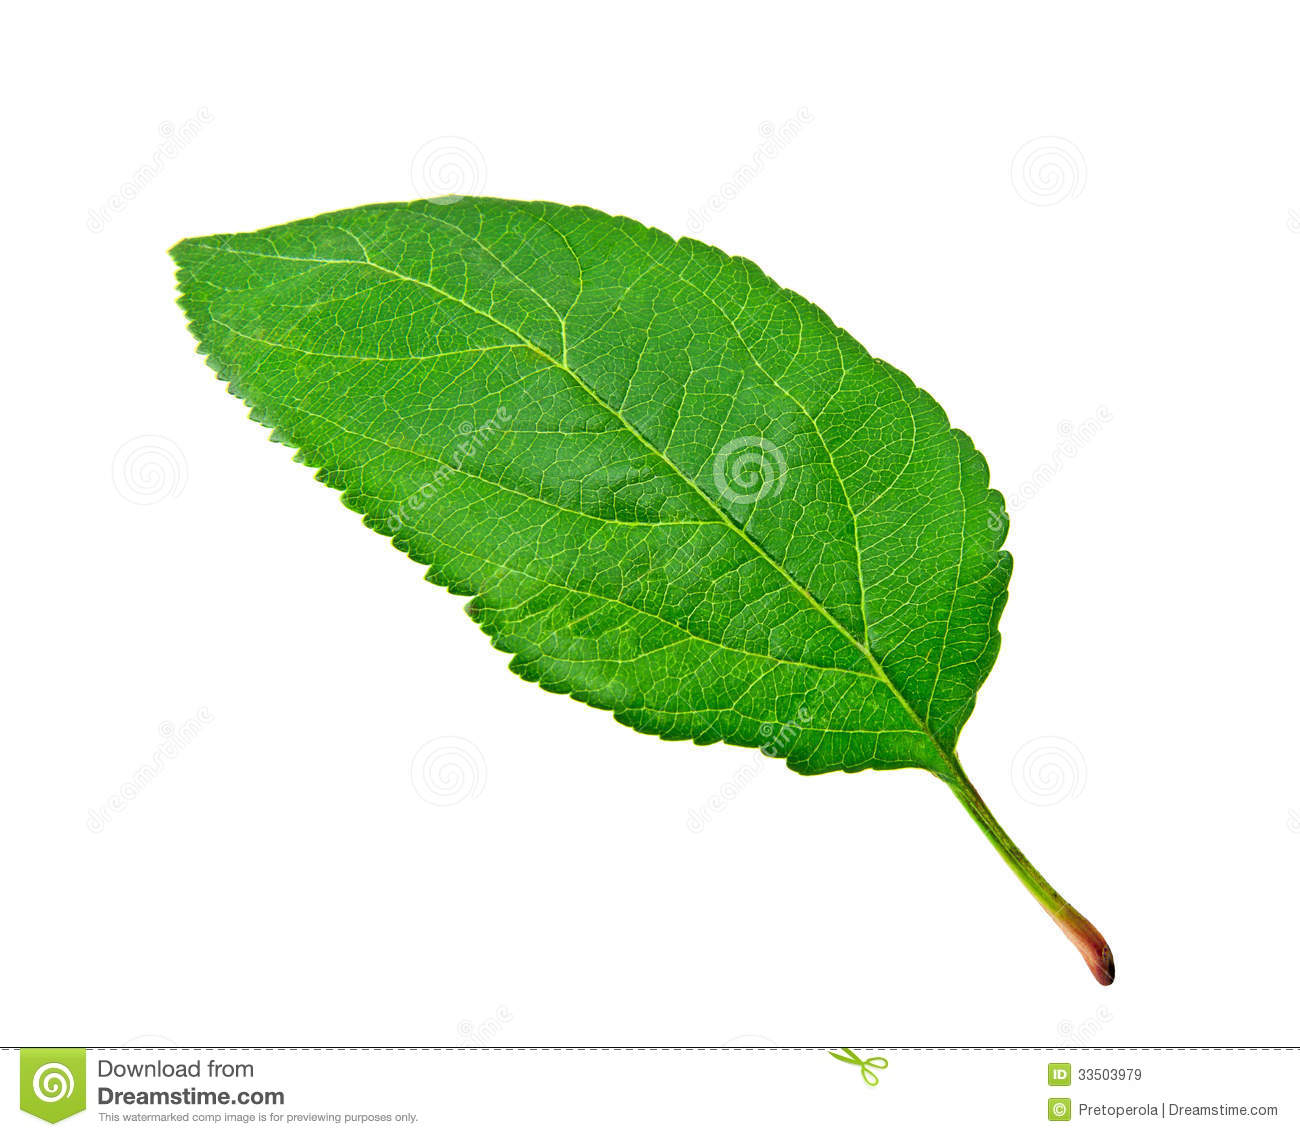
Labels: Apple leaf